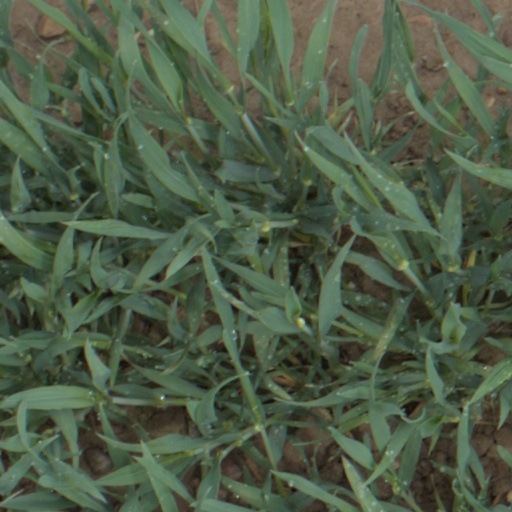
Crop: wheat